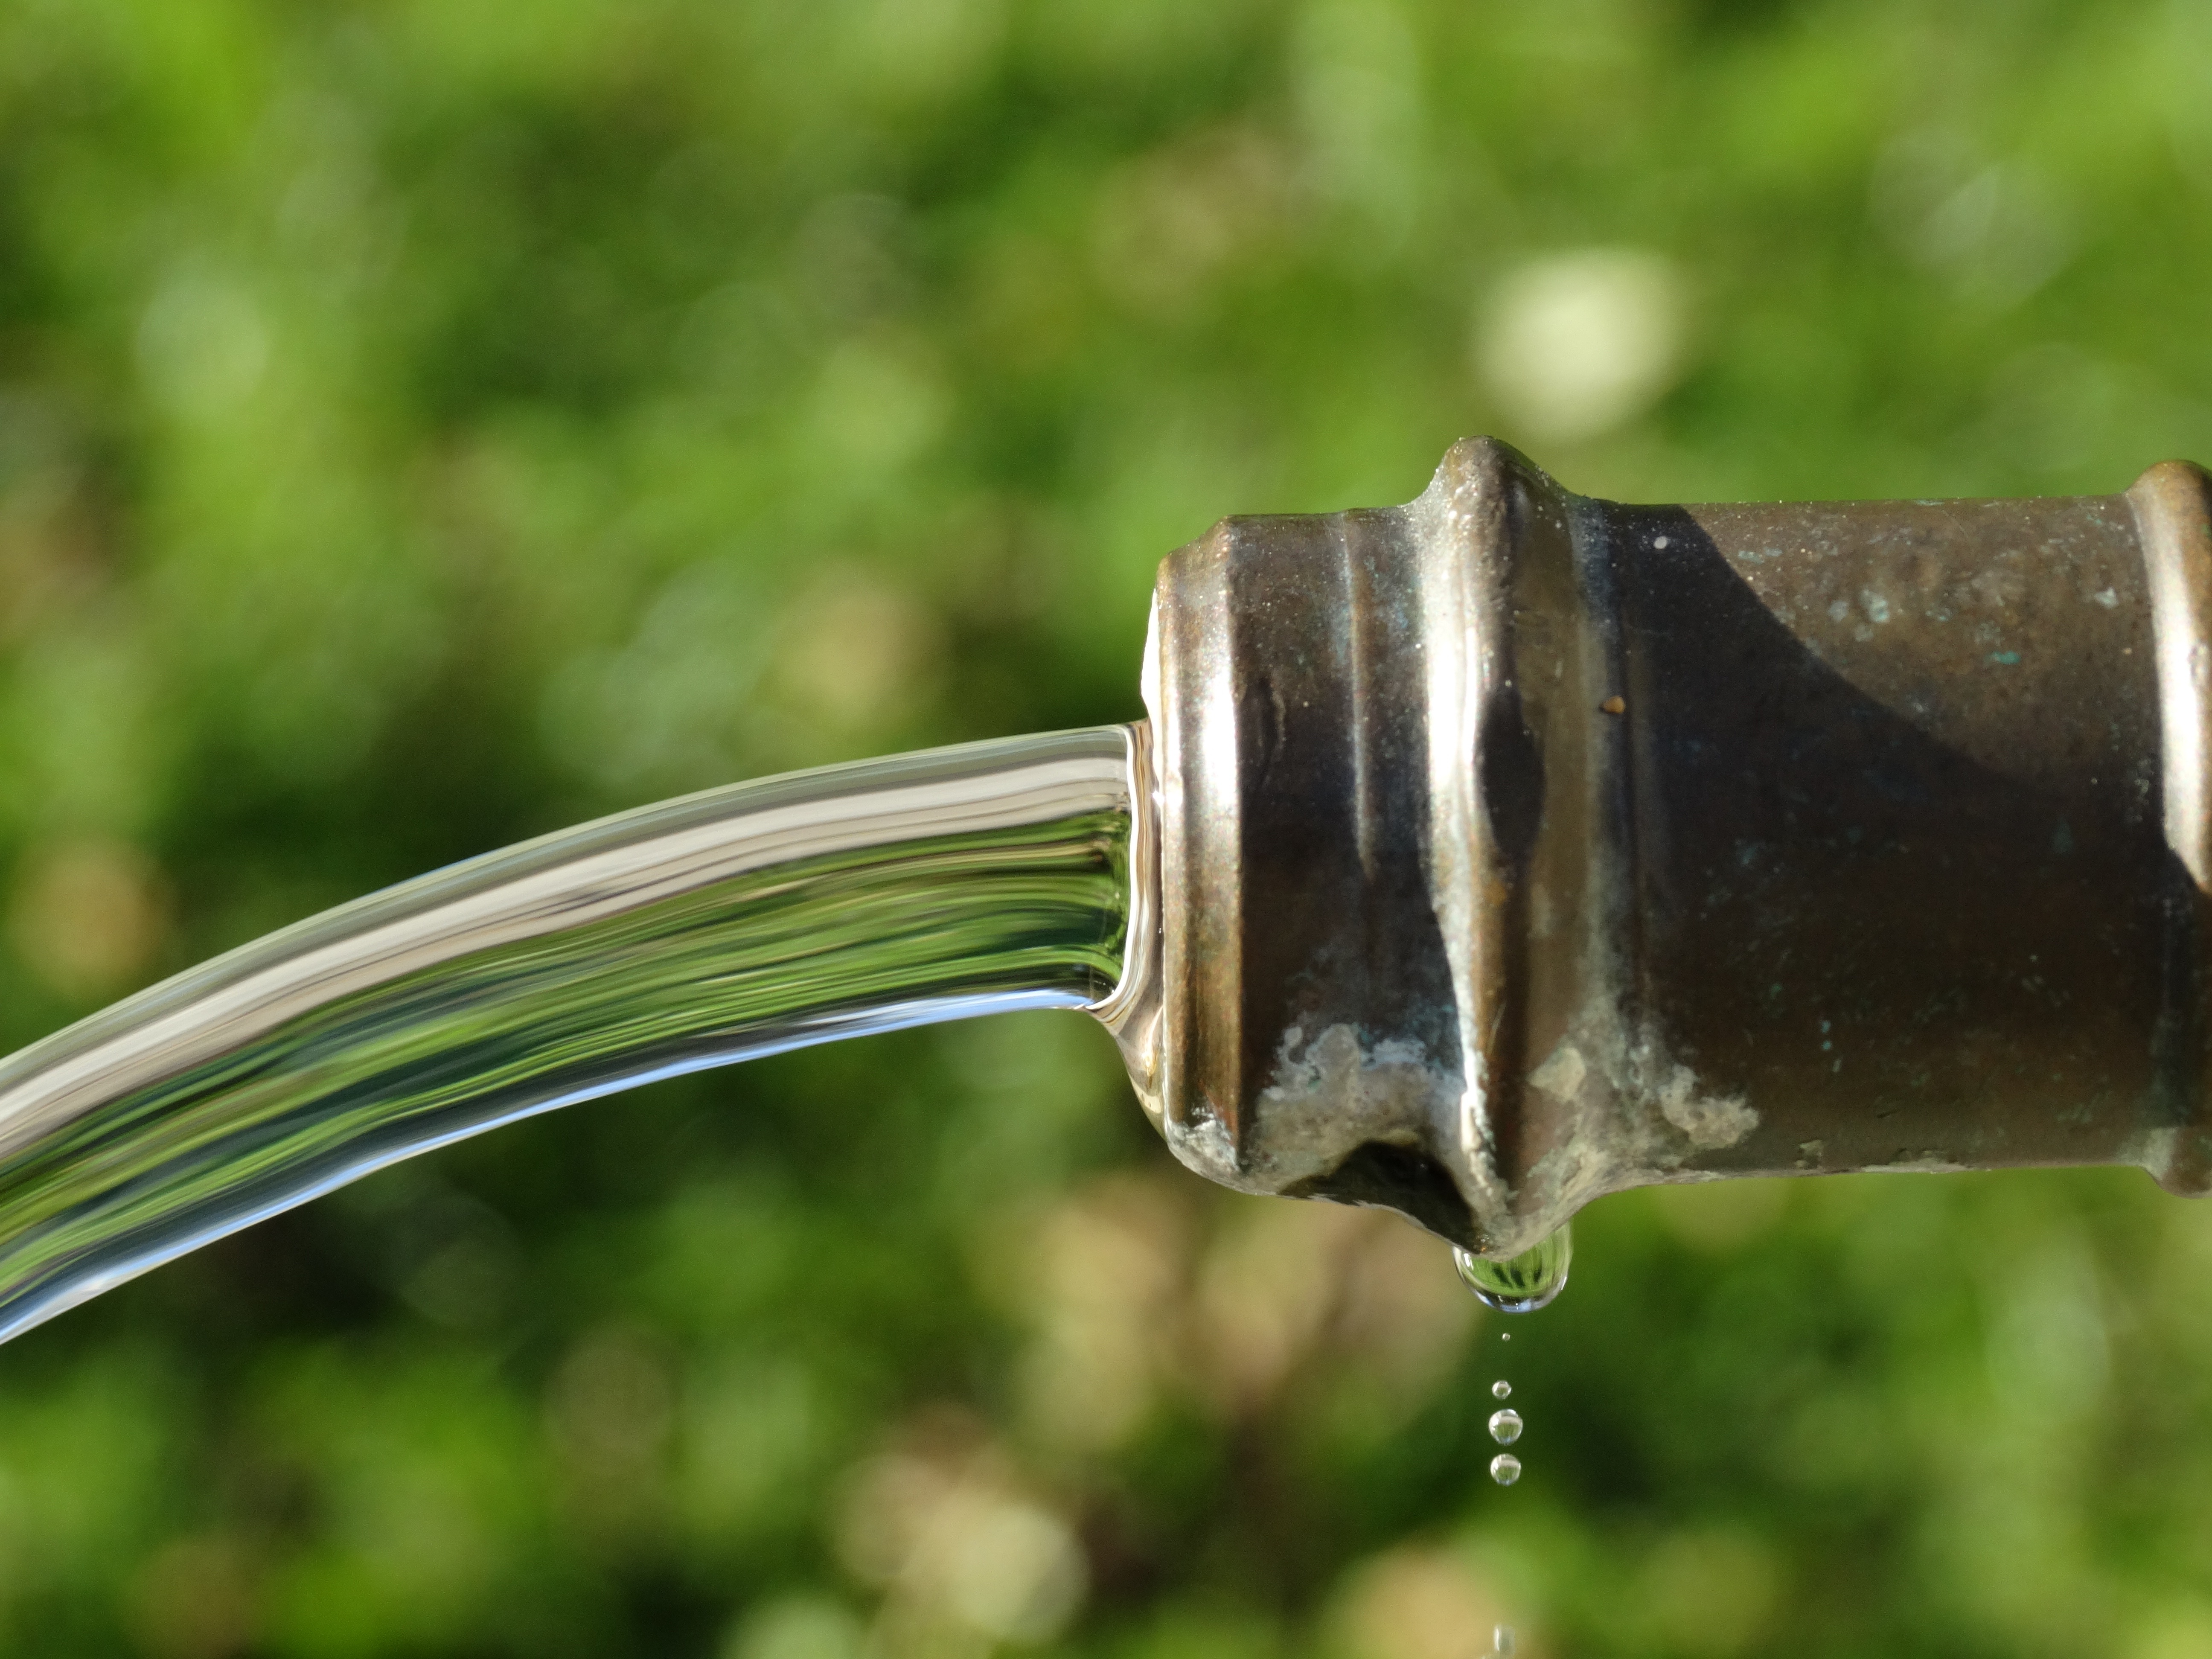
water, liquid, leaf, clear, green, clean, water fountain, close up, faucet, fountain, drop of water, macro photography, crystal clear, drinking water